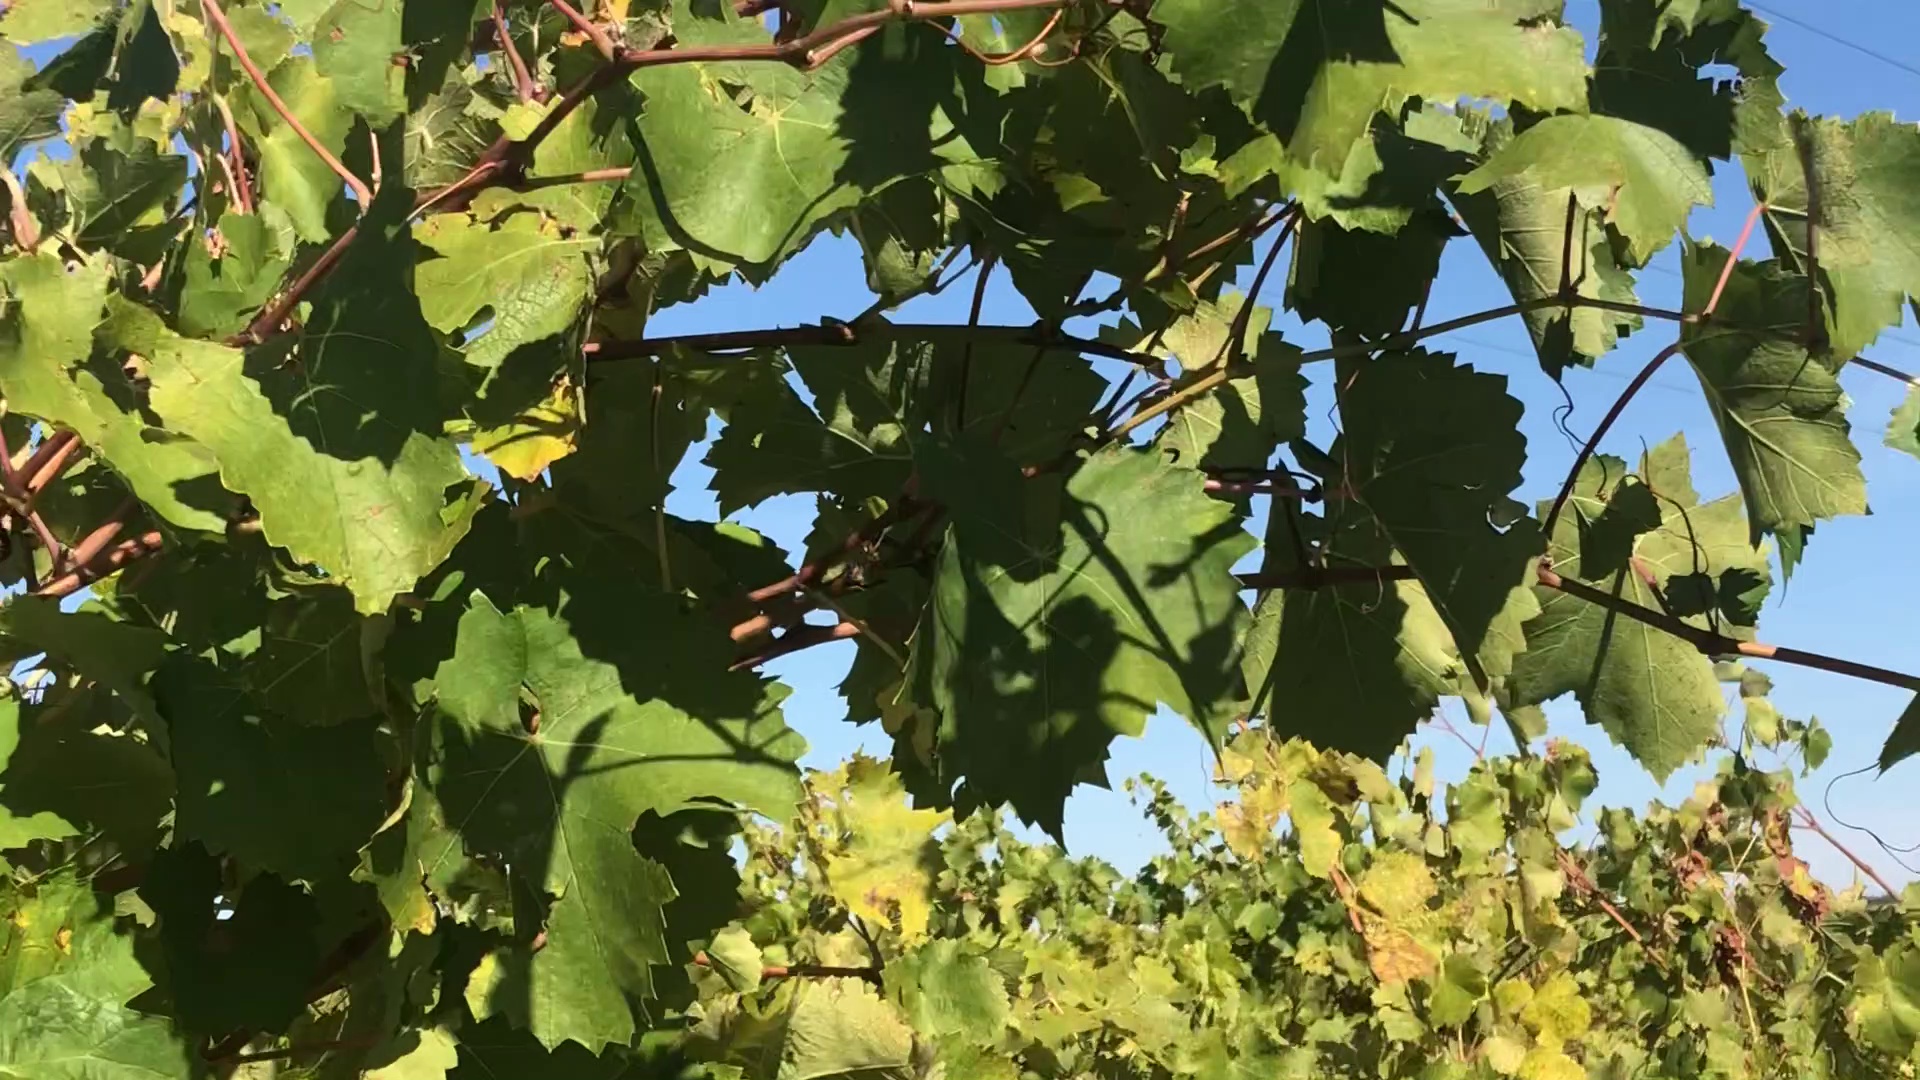
Label: healthy